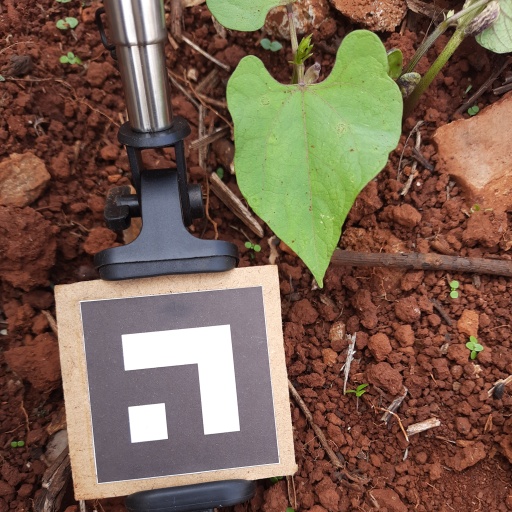
Observations: wavy surface, no eating holes, with soild dust, under shade